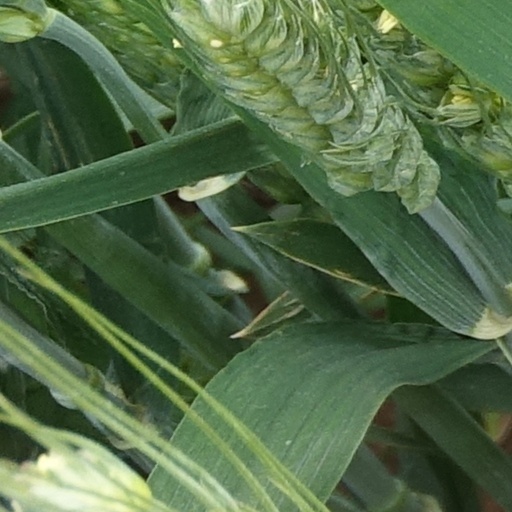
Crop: wheat